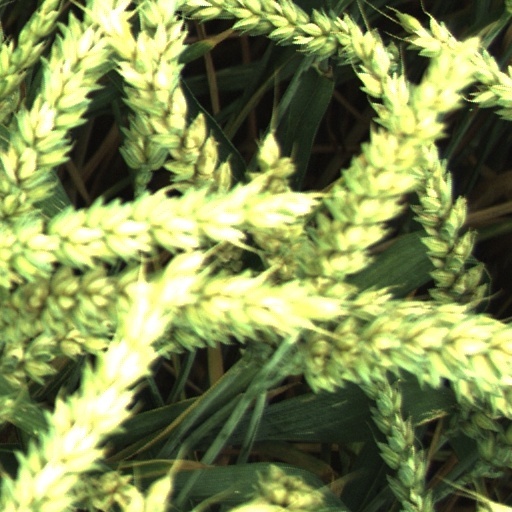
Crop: wheat